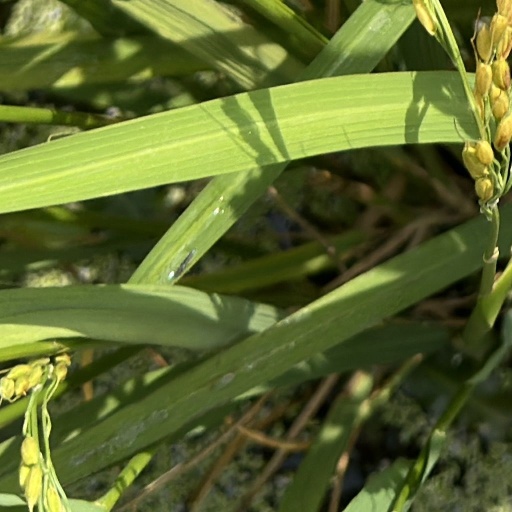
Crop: rice